Jean-Éric Vergne

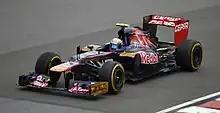
Vergne driving for Toro Rosso at the 2012 Canadian Grand Prix

On 14 December 2011, it was officially confirmed that Vergne would race for Toro Rosso in the season, alongside fellow Red Bull Junior Team member Daniel Ricciardo. After qualifying and finishing in eleventh place at the season-opening , Vergne scored his first World Championship points at the following race in Malaysia by finishing eighth in a rain-affected race. In the he turned into the car of Heikki Kovalainen from outside of the racing line during an overtake attempt, damaging both cars severely and scattering enough debris on the track that the safety car had to be deployed. After the race the stewards found that the accident had been avoidable and that Vergne had caused the accident. He would receive a 10-position double-penalty to his qualification result at the , along with a €25,000 fine.